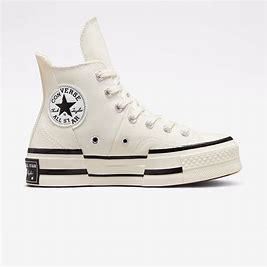
Brand: Converse
Model: Chuck 70 Canvas